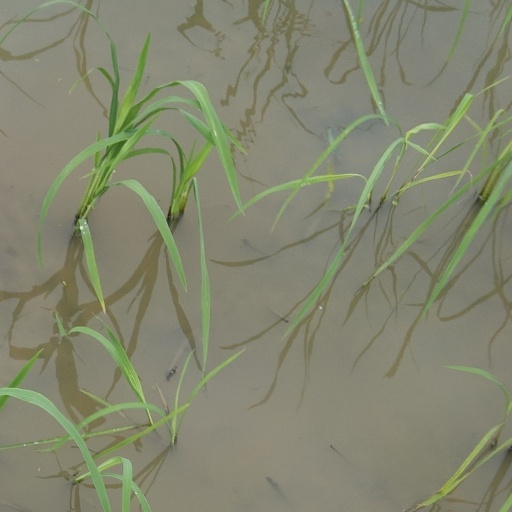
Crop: rice